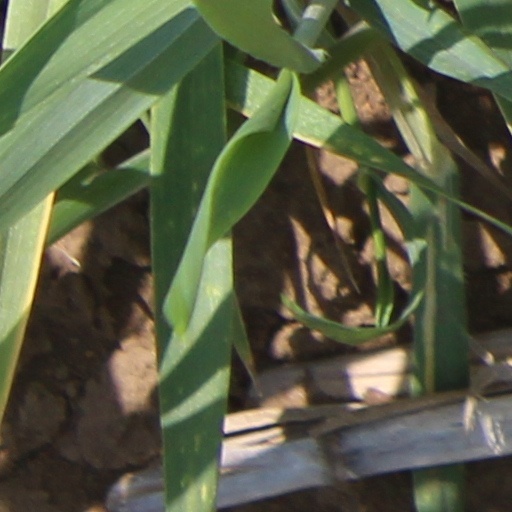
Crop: wheat